Ole von Beust

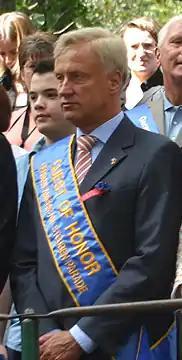
Ole von Beust 2006 as guest of honor at the Von Steuben Day in New York

The Hamburg elections of 29 February 2004, ended with an unprecedented landslide victory for Ole von Beust and the CDU, with the party achieving an overall majority in the city-state's parliament. The CDU gained 47.2 percent of the vote, a full 21-point increase from the previous election in September 2001. This was the first time since 1993 the city-state has had only a single ruling party.